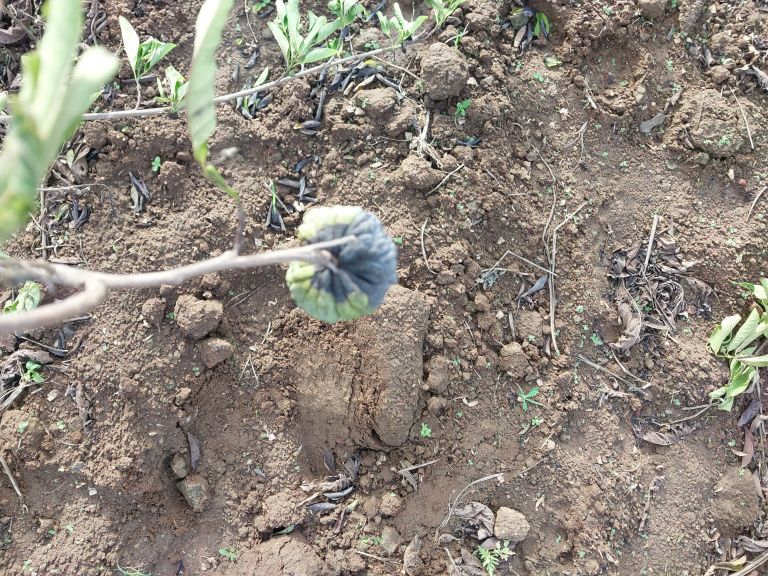
Disease label: Blank Canker